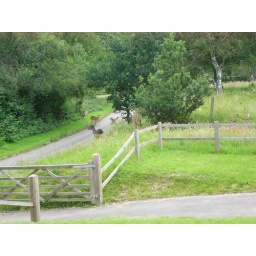
A group of deer crossing the road in front of our house